Scaliger War

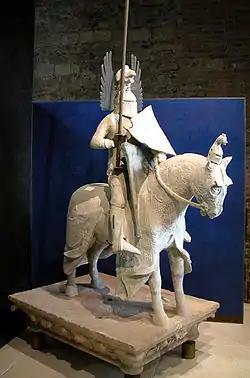
Statue of Mastino II della Scala as a knight, from the Scaliger Tombs at Verona

On 22 June 1336, Venice and Florence concluded an alliance against the Scaligers, with Florence undertaking to provide for two thirds of the costs of the war. Venice began preparing for war by instituting a board of 25 patricians authorized to conduct the conflict and supervise the recruitment of an army. A militia force of Venetian citizens of military age (between 20 and 60 years old) was called up from each of Venice's six districts. Contingents of approximately 1,250 men served in turn for terms of fifteen days in local defence duties in Venice and its Lagoon, particularly opposite the Scaliger saltworks and the new Castello di Saline.